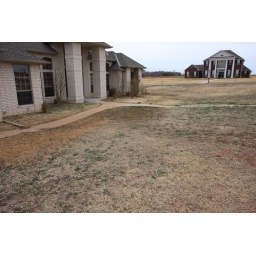
this is where most of the water collects in the front of the house